Marshall Memorial Hall

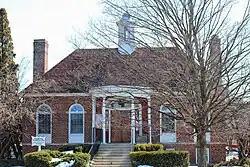

Marshall Memorial Hall is a historic building at 30 Wisconsin Dells Parkway South in Lake Delton, Wisconsin. The town of Delton had the building constructed in 1928 to serve as a government office building, community center, and town library. Roujet D. Marshall, an early Delton resident and justice on the Wisconsin Supreme Court, bequeathed the money for the building, and it was named in his honor. Architect Edward Tough of Madison designed the Georgian Revival building. The one-story brick building's design includes a rounded entrance portico supported by Tuscan columns, arched double-hung windows, and a hip roof with an octagonal lantern and two brick chimneys. The building continues to house town offices and is one of the few surviving buildings in Lake Delton that predates the commercial development of the Wisconsin Dells area as a major tourist destination.